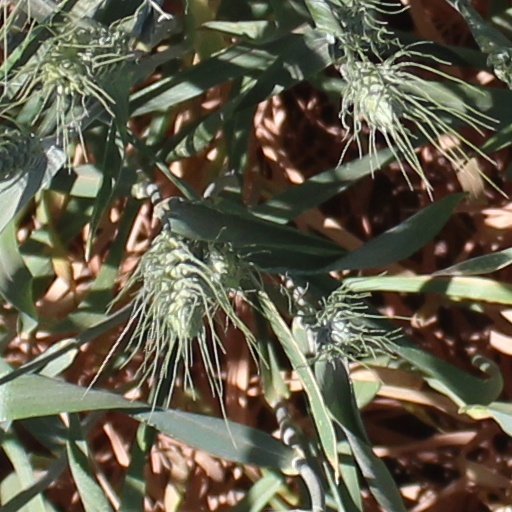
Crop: wheat